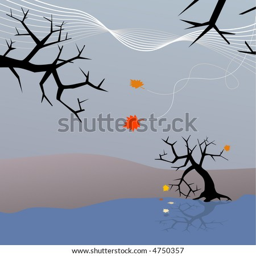
the end & start as last leaves fall from trees into lake or river in scene .